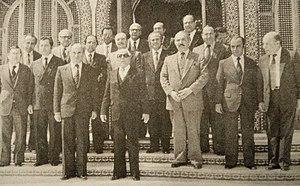
Assabah 1980
Le gouvernement Mohamed Mzali est le cinquième gouvernement tunisien formé après l'indépendance et le troisième formé après la restauration du poste de Premier ministre. Son chef, Mohamed Mzali, est nommé Premier ministre le 23 avril 1980 et assure sa fonction jusqu'au 8 juillet 1986, date à laquelle Rachid Sfar est nommé pour lui succéder.